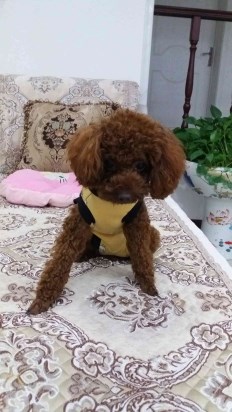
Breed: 7449-n000128-teddy